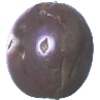
Label: passion_fruit